Somarama

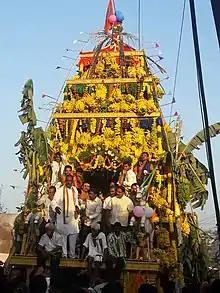
temple chariot during Mahasivarathiri festival

The temple of Annapurna was built on top of the Shiva sanctum. The goddess deviates from her usual iconography, wearing the sacred thread (usually worn by Hindu men) and having a baby near her feet.